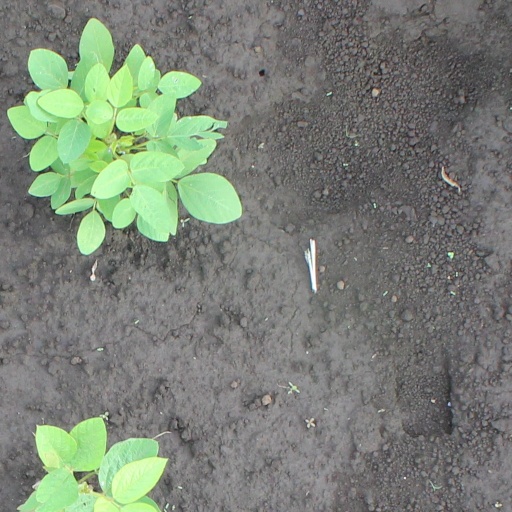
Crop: soybean